Leslie F. Kenne

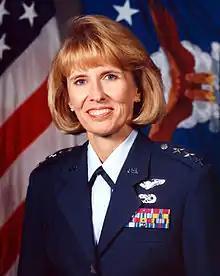
Leslie F. Kenne

Leslie F. Kenne is a retired lieutenant general in the United States Air Force, a rank she attained in 1999, and the first woman to attain that rank in the Air Force. She is currently on the board of directors of SRI International, Harris Corporation, Oshkosh Corporation and Unisys Corporation. Kenne also serves on the Air Force Studies Board's Development Planning Roundtable, part of the National Academy of Sciences.